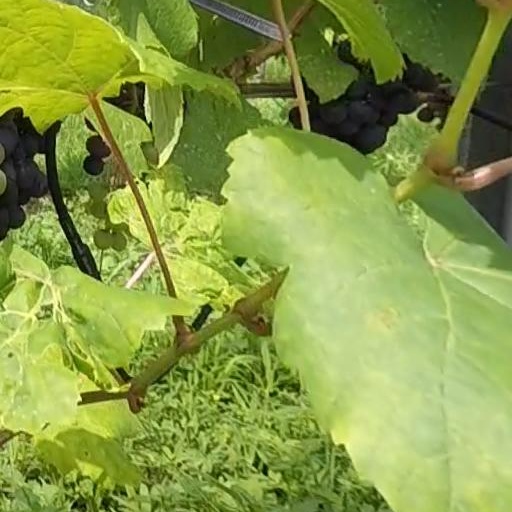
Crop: grape